Kirchlengern

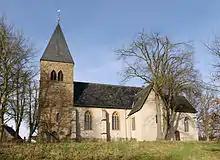
Lutheran Monastery Church of St. Mary's in Kirchlengern-Stift Quernheim

Kirchlengern is situated on the river Else, approx. 10 km north of Herford. The Brandbach flows into the Else in Kirchlengern.